Holy Trinity Cathedral of the Alexander Nevsky Lavra

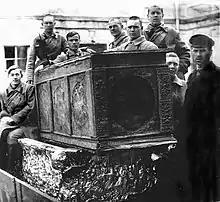
The silver sarcophagus of St Alexander Nevsky, removed from the cathedral in 1922

As completed the cathedral is surmounted by a single dome on a high drum, with two double-tiered bell towers on either side of the loggia of the central entrance. The main entrance consists of a portico of six Doric columns, with the facades consisting of shallow panels and pilasters. The north and south entrances are surmounted by bas-relief panels sculpted by Fedot Shubin, depicting events from the Old and New Testaments. The cathedral occupies a cruciform floor plan, with three naves. The main nave is supported by Corinthian columns, while the drum of the dome contains 16 windows. The iconostasis is made of marble, with images by Johann Jacob Mettenleiter and Ivan Akimov and bronze detailing by . The cathedral interior was richly decorated with paintings, bas-reliefs and statues. Sculptor Fedot Shubin produced twenty bas-reliefs and statues of saints, while the altarpiece was by Anton Raphael Mengs. The original paintings were by Fyodor Danilov, though in 1806 Antonio della Giacomo replaced them using the sketches of Giacomo Quarenghi. The sculpting was entrusted to F. Lamoni and Giovanni Maria Fontana. A portrait of Catherine II by Dmitry Levitzky hung above the royal pew; on the opposite side hung a portrait of Peter the Great.